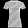
Label: T - shirt / top